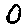
Label: 0